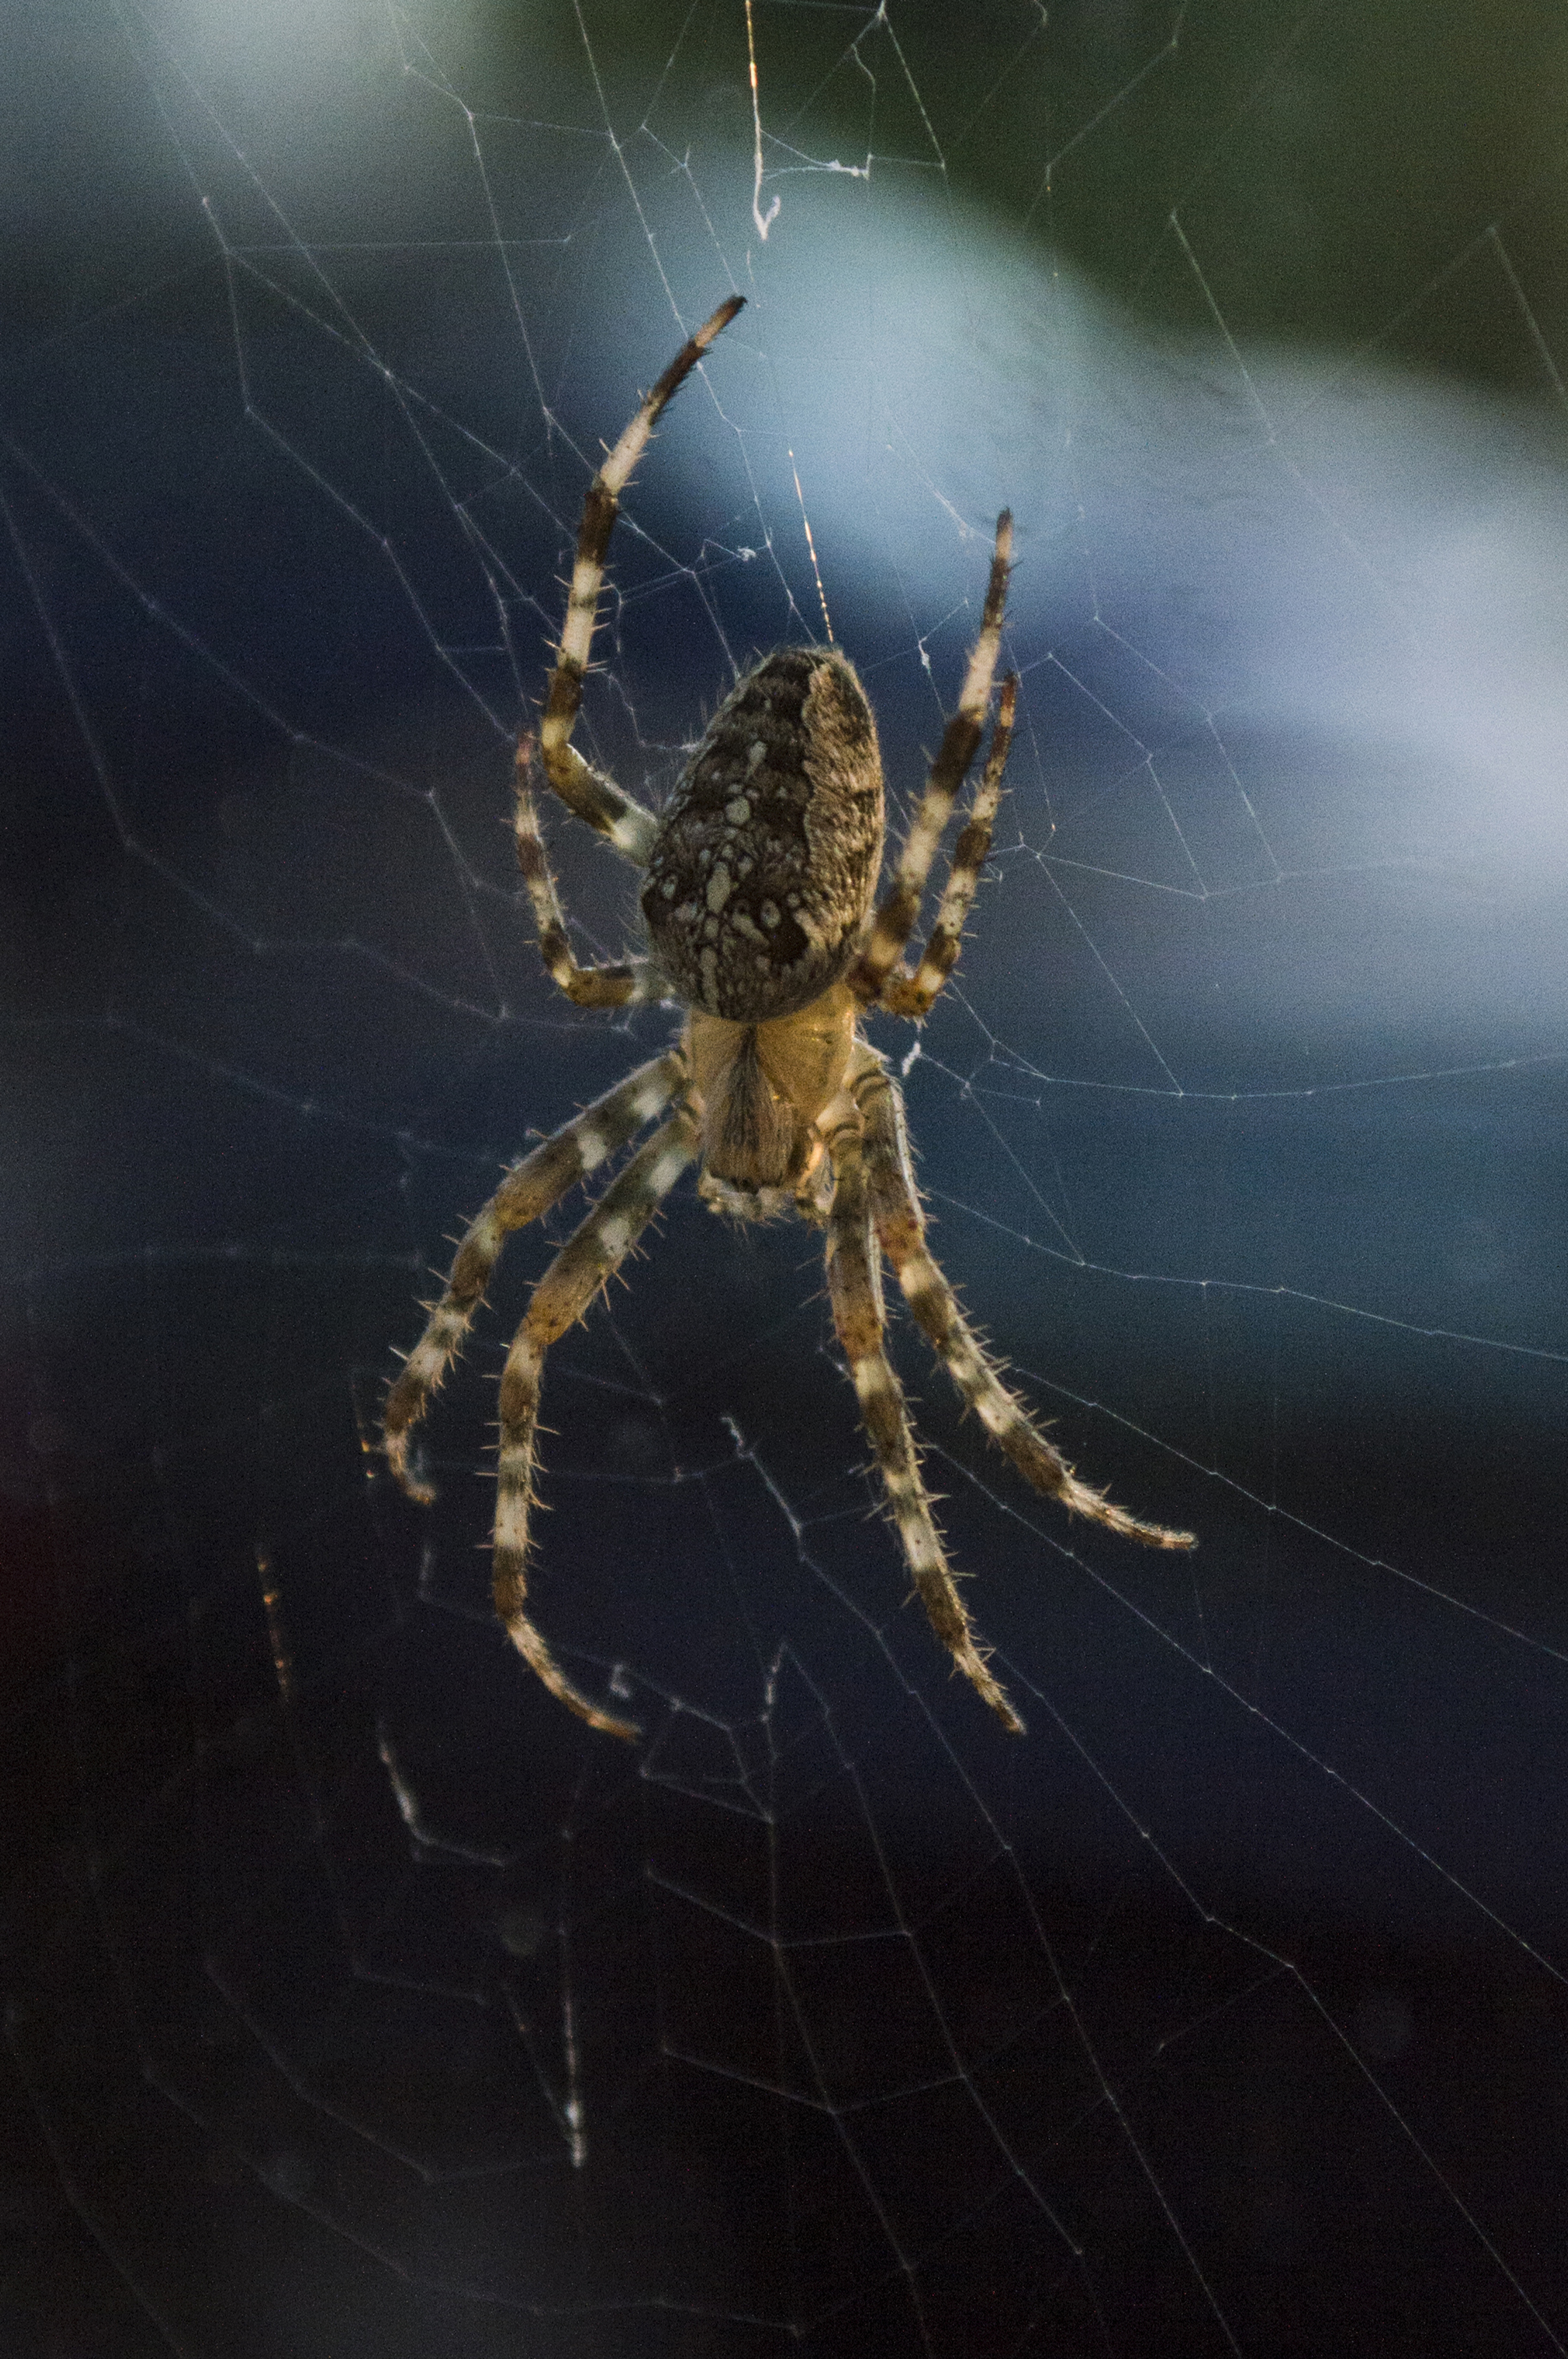
nature, outdoor, wing, photography, macro, closeup, fauna, material, invertebrate, spider web, spider, nederland, netherlands, animals, symmetry, outdoorphotography, arachnid, insects, spin, insekten, paulvandevelde, pdvandevelde, padagudaloma, natuurfotografie, dordrecht, nederlandinfotos, kruisspin, macro photography, arthropod, european garden spider, araneus, orb weaver spider